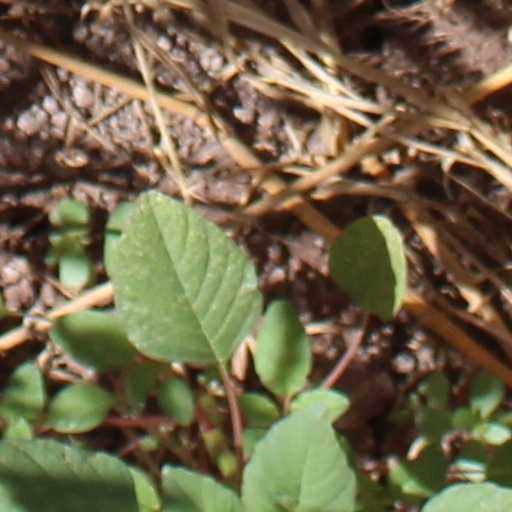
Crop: wheat